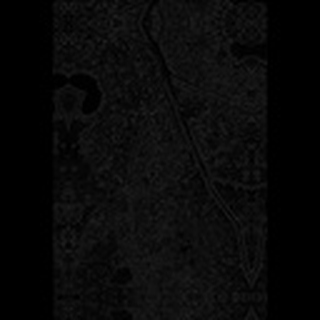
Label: cotton_aphids